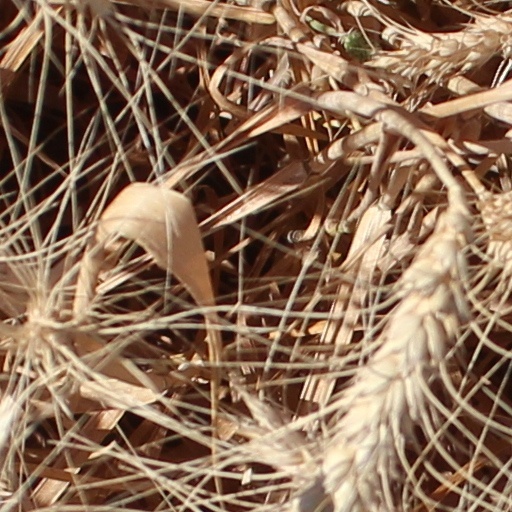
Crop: wheat